Charles Bolden

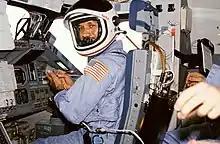
Bolden on the flight deck of "Columbia" during STS-61-C

Bolden was selected as an astronaut candidate by NASA in 1980. He was a member of the NASA Astronaut Corps until 1994 when he returned to assignments in the Marine Corps, first as the Deputy Commandant of Midshipmen at the Naval Academy, effective June 27, 1994. In July 1997, he was assigned as the Deputy Commanding General of I Marine Expeditionary Force. From February to June 1998, he served as Commanding General, I MEF (Forward) in support of Operation Desert Thunder in Kuwait. In July 1998, he was promoted to his final rank of major general and assumed his duties as the Deputy Commander, United States Forces Japan. He then served as the Commanding General, 3rd Marine Aircraft Wing, from August 9, 2000, until August 2002. He retired from the military in August 2004.